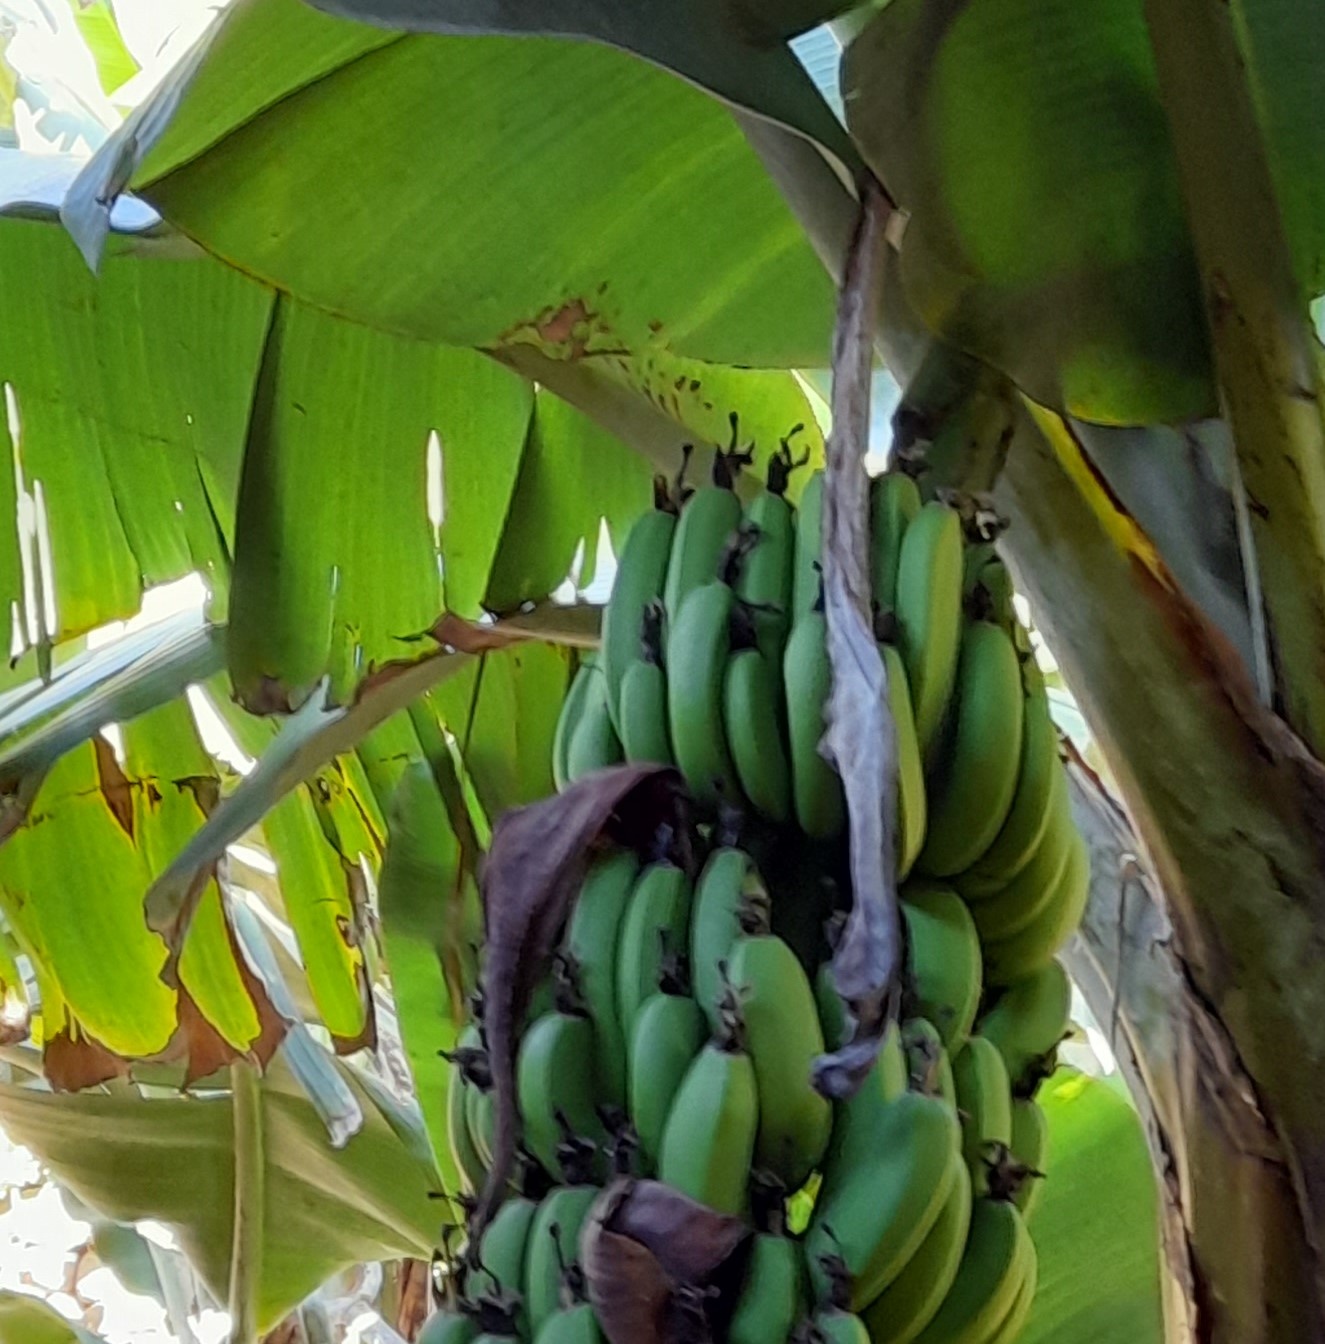
Label: Keep